The Holy Innocents (film)

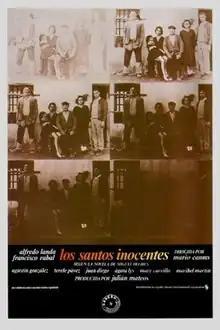
Film poster

The Holy Innocents is a 1984 Spanish drama film directed by Mario Camus based on Miguel Delibes' novel of the same title which stars Alfredo Landa and Francisco Rabal. The plot explores the lives of landless labourers scraping by in an aristocratic estate in 1960s Extremadura.